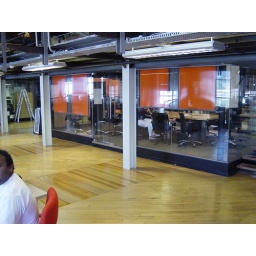
in the middle of the office with glass walls.. chronic